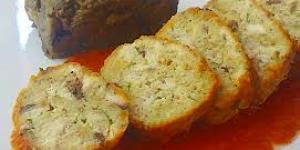
rollo de bonito en salsa de tomate